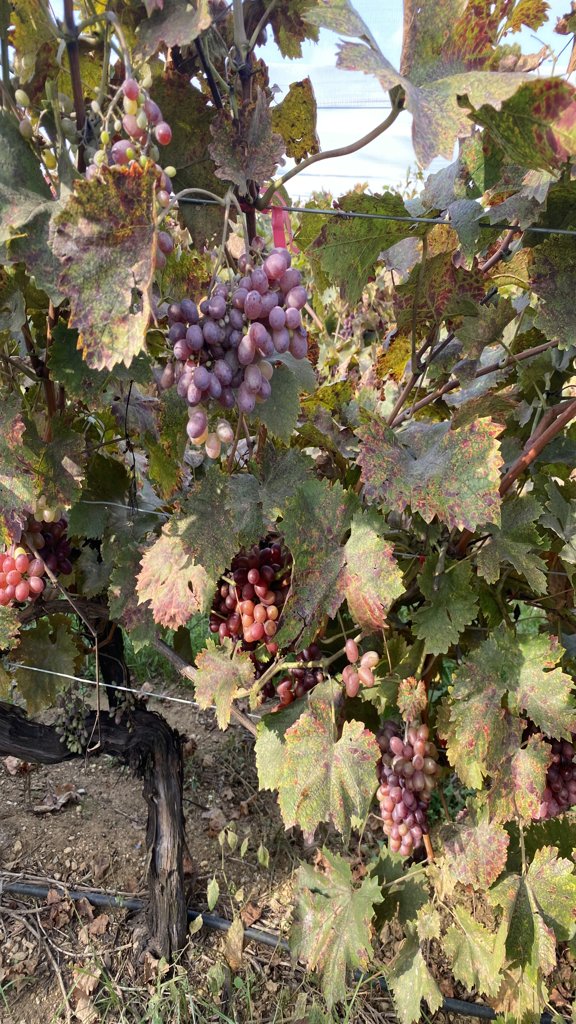
Berries visible: 275
Grape clusters: 8